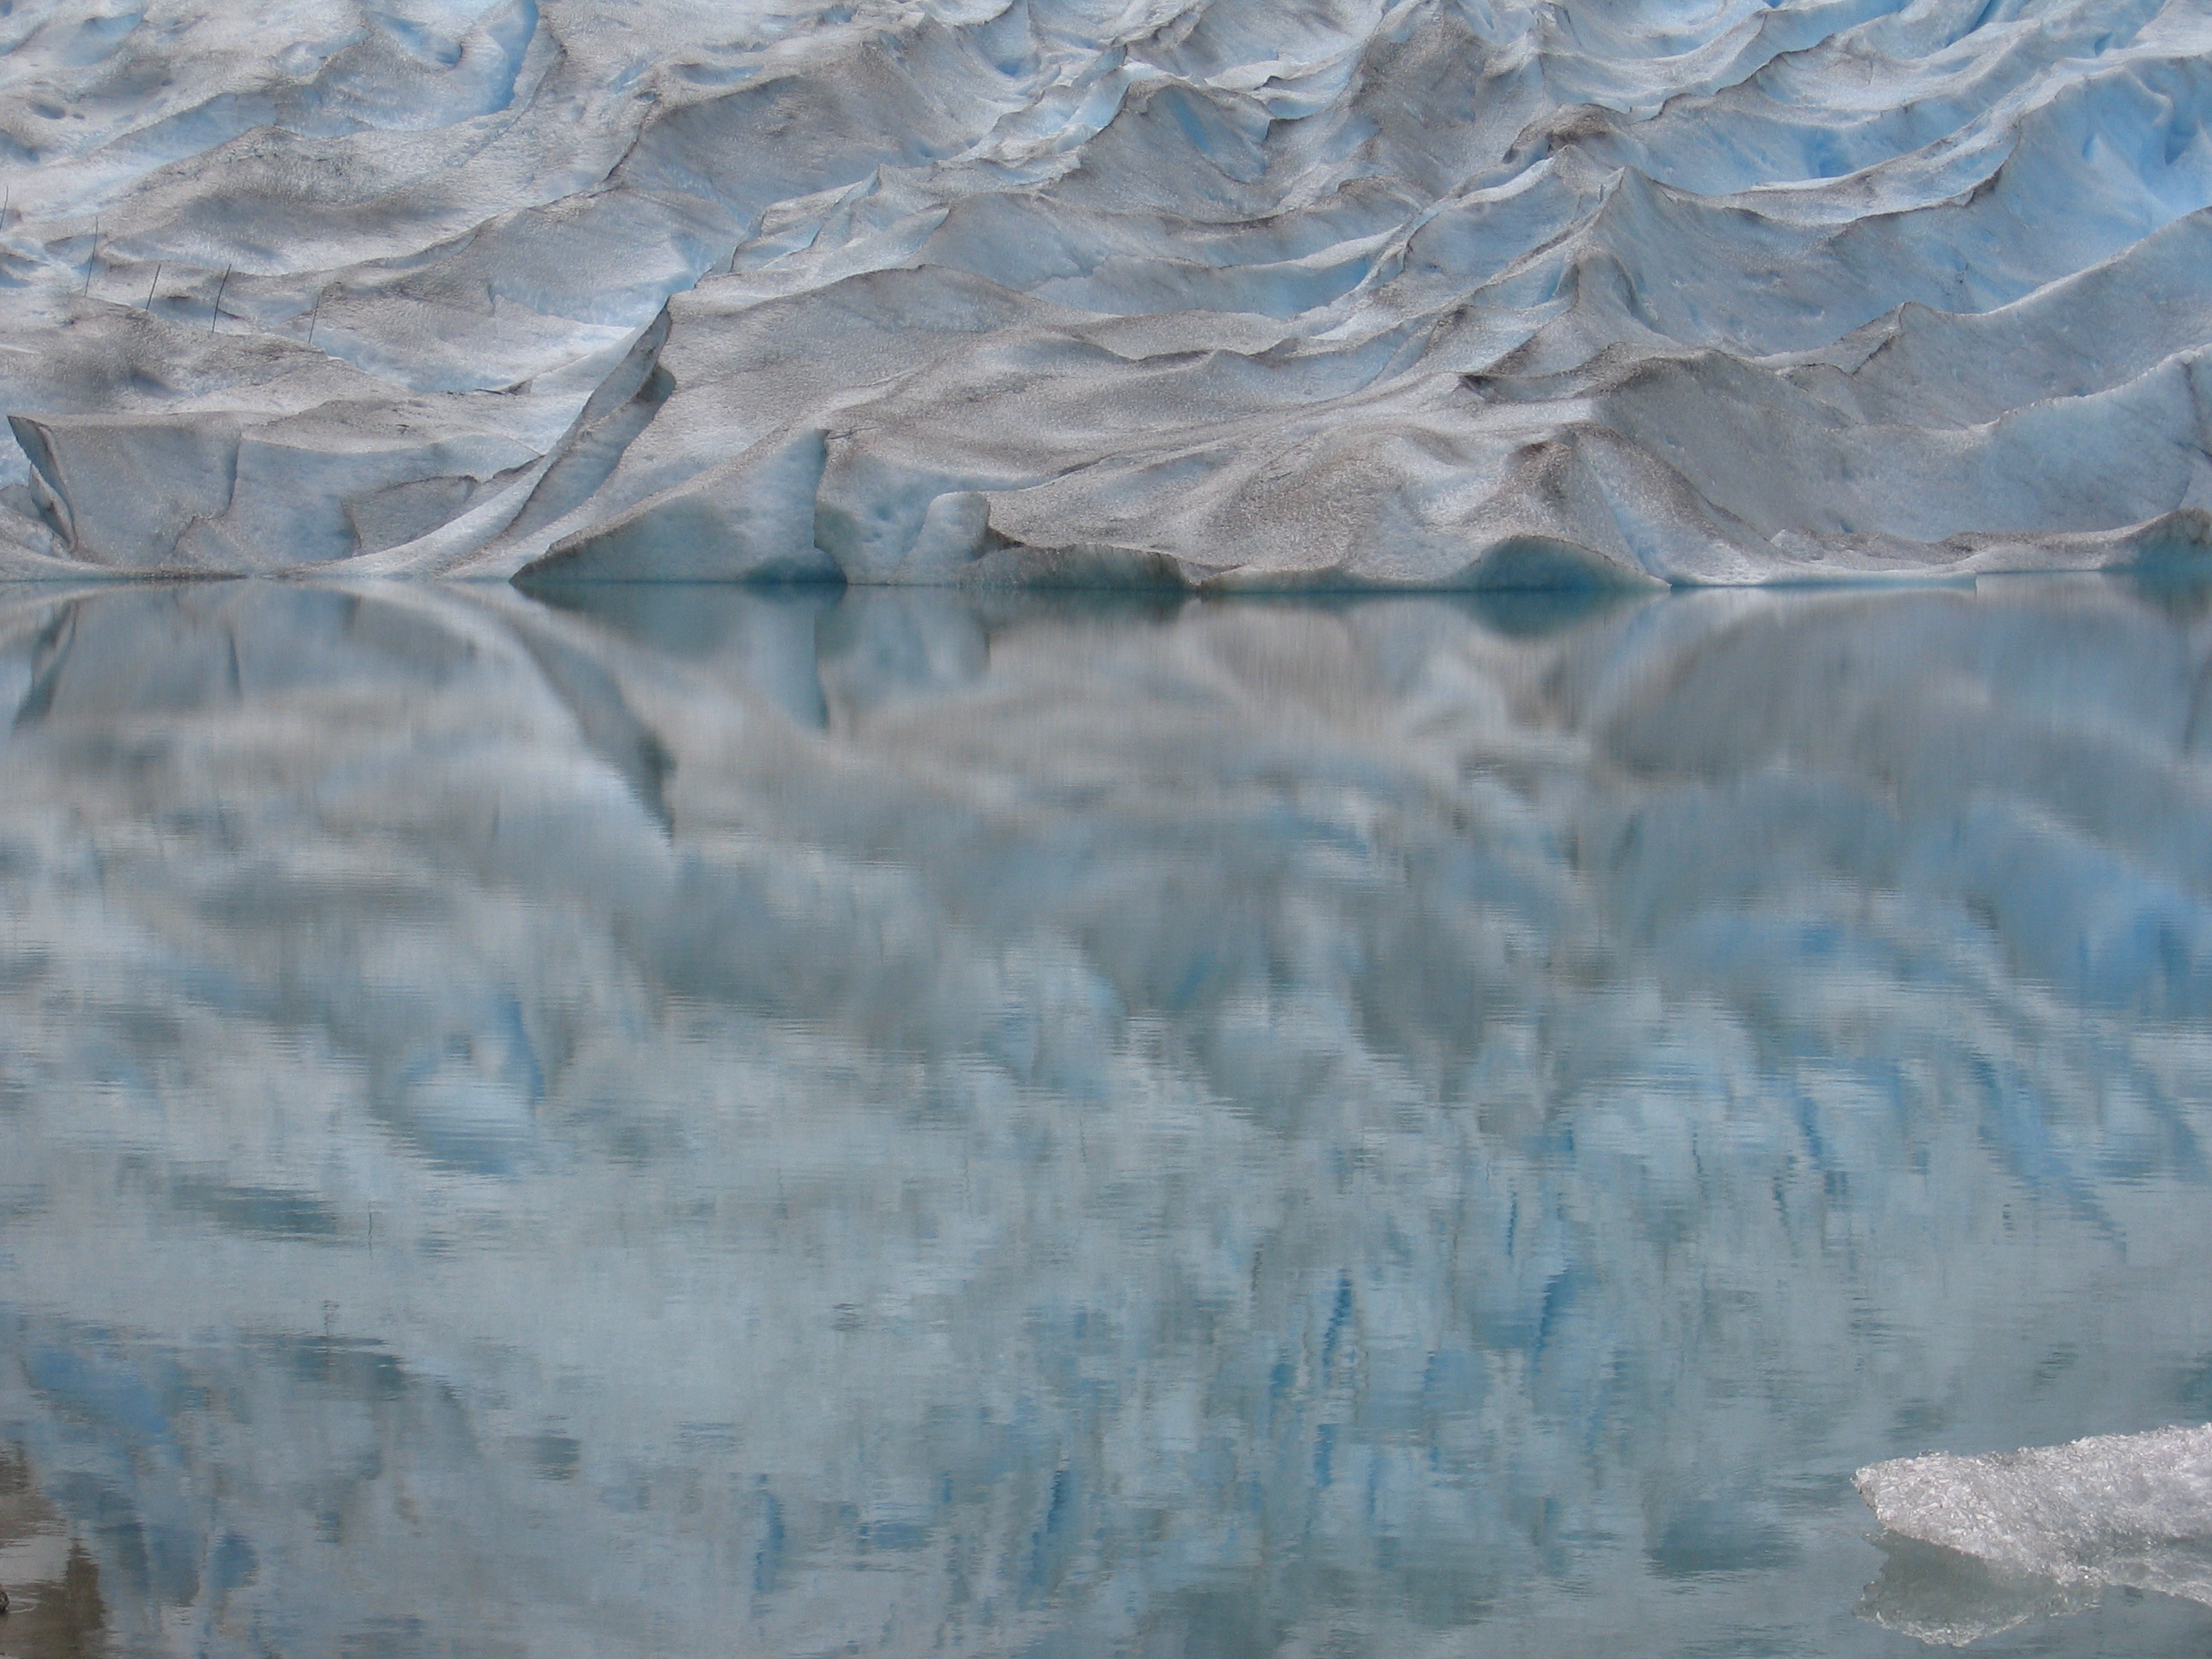
landscape, nature, snow, formation, europe, ice, scenic, glacier, arctic, glacial, badlands, norway, norwegian, freezing, landform, arctic ocean, geographical feature, glacial landform, ice cap, polar ice cap